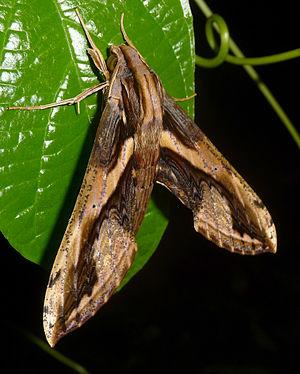
Xylophanes ceratomioides est une espèce de lépidoptères de la famille des Sphingidae, de la sous-famille des Macroglossinae, tribu des Macroglossini, sous-tribu des Choerocampina, et du genre Xylophanes.